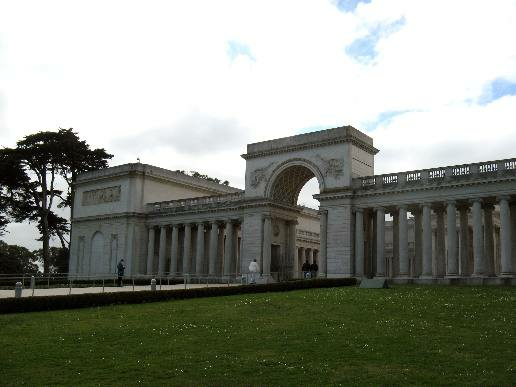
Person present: No